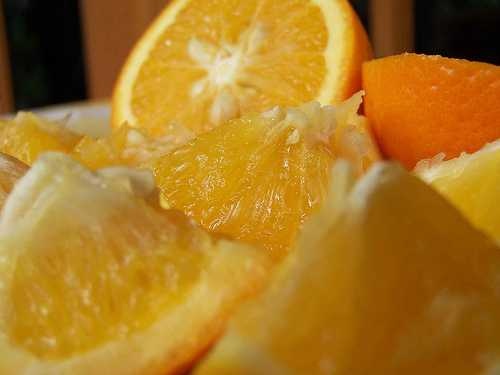
Label: Orange